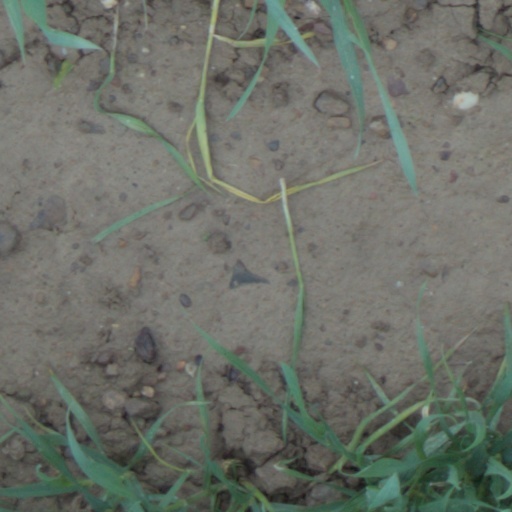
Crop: wheat